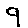
Label: 9